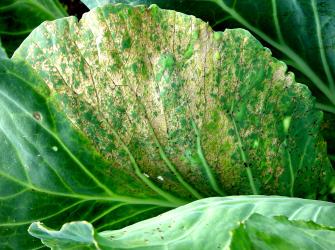
Label: Downy Mildew